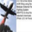
Label: airplane